Naval Station Sangley Point

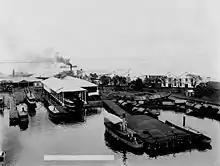
Cavite Navy Yard in 1899.

In 1898, diplomatic relations between the United States and Spain were strained by events related to the insurrection taking place on the Spanish island of Cuba.